NA62 experiment

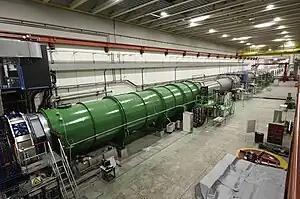
NA62 experiment hall

The NA62 experiment (known as P-326 at the stage of the proposal) is a fixed-target particle physics experiment in the North Area of the SPS accelerator at CERN. The experiment was approved in February 2007. Data taking began in 2015, and the experiment is expected to become the first in the world to probe the decays of the charged kaon with probabilities down to 10. The experiment's spokesperson is Giuseppe Ruggiero (since October 2022; the former spokespersons were Cristina Lazzeroni 2019–2022 and Augusto Ceccucci before 2019). The collaboration involves 308 participants from 33 institutions and 16 countries around the world.